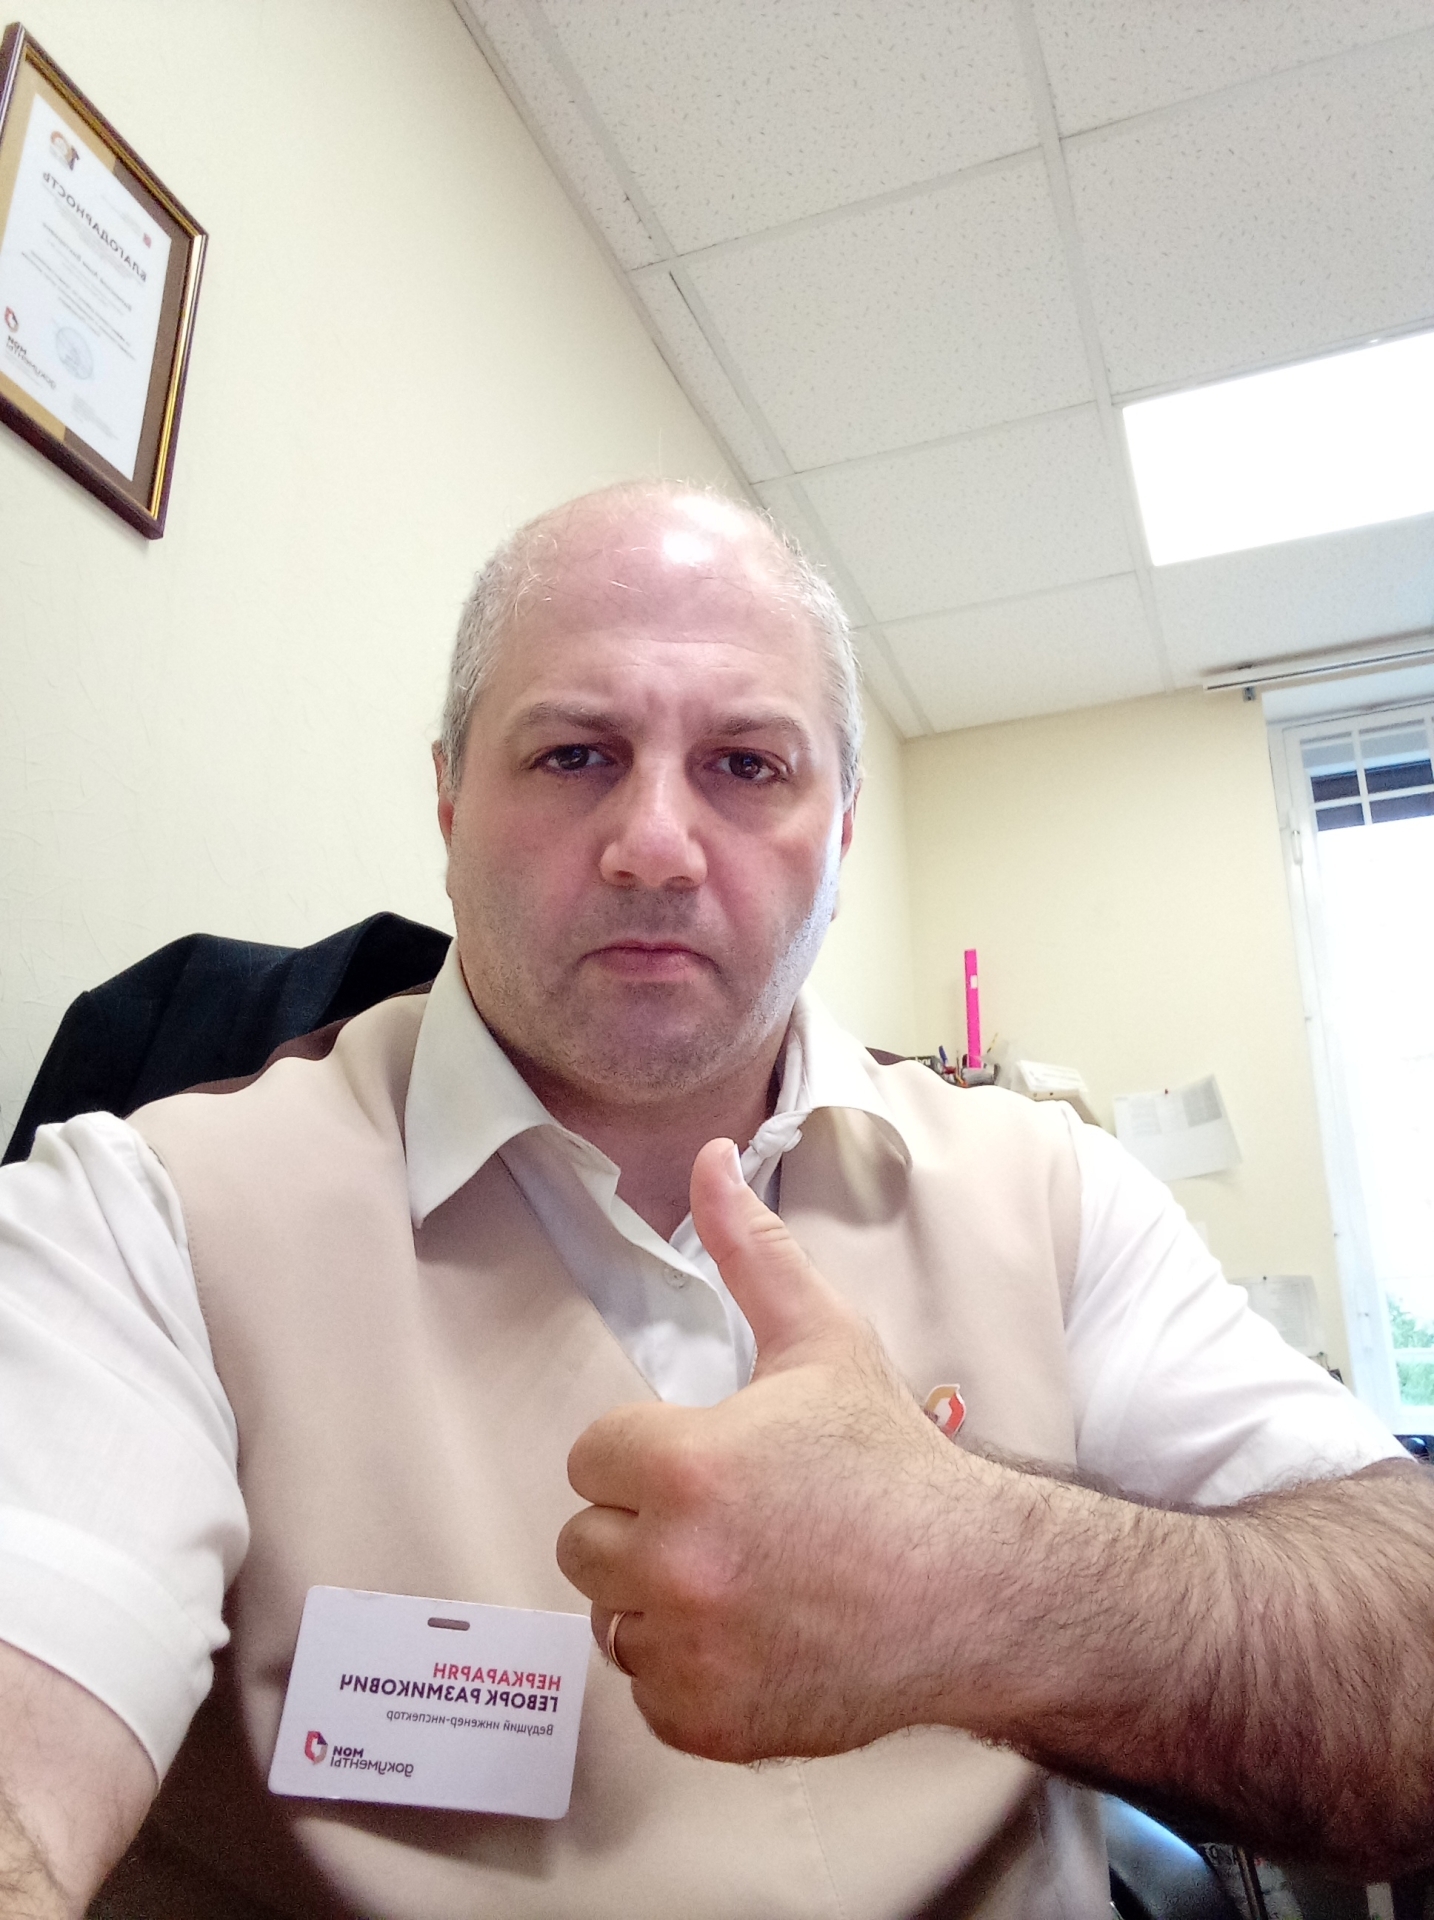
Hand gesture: like